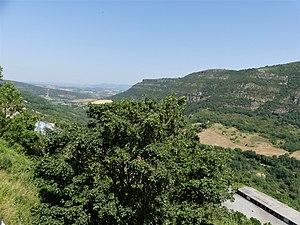
La vallée du Soulzon vue depuis Roquefort-sur-Soulzon, Aveyron, France. Vue prise en direction de l'aval.
Le Soulzon, ou ruisseau du Joulbas dans sa partie amont, est un cours d'eau du sud de la France dans le département de l'Aveyron, affluent du Cernon et sous-affluent de la Garonne par le Tarn.